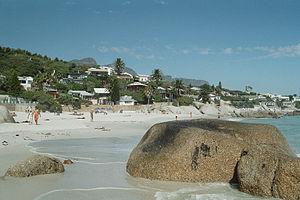
Clifton est une station balnéaire en faubourg de la ville du Cap en Afrique du Sud.